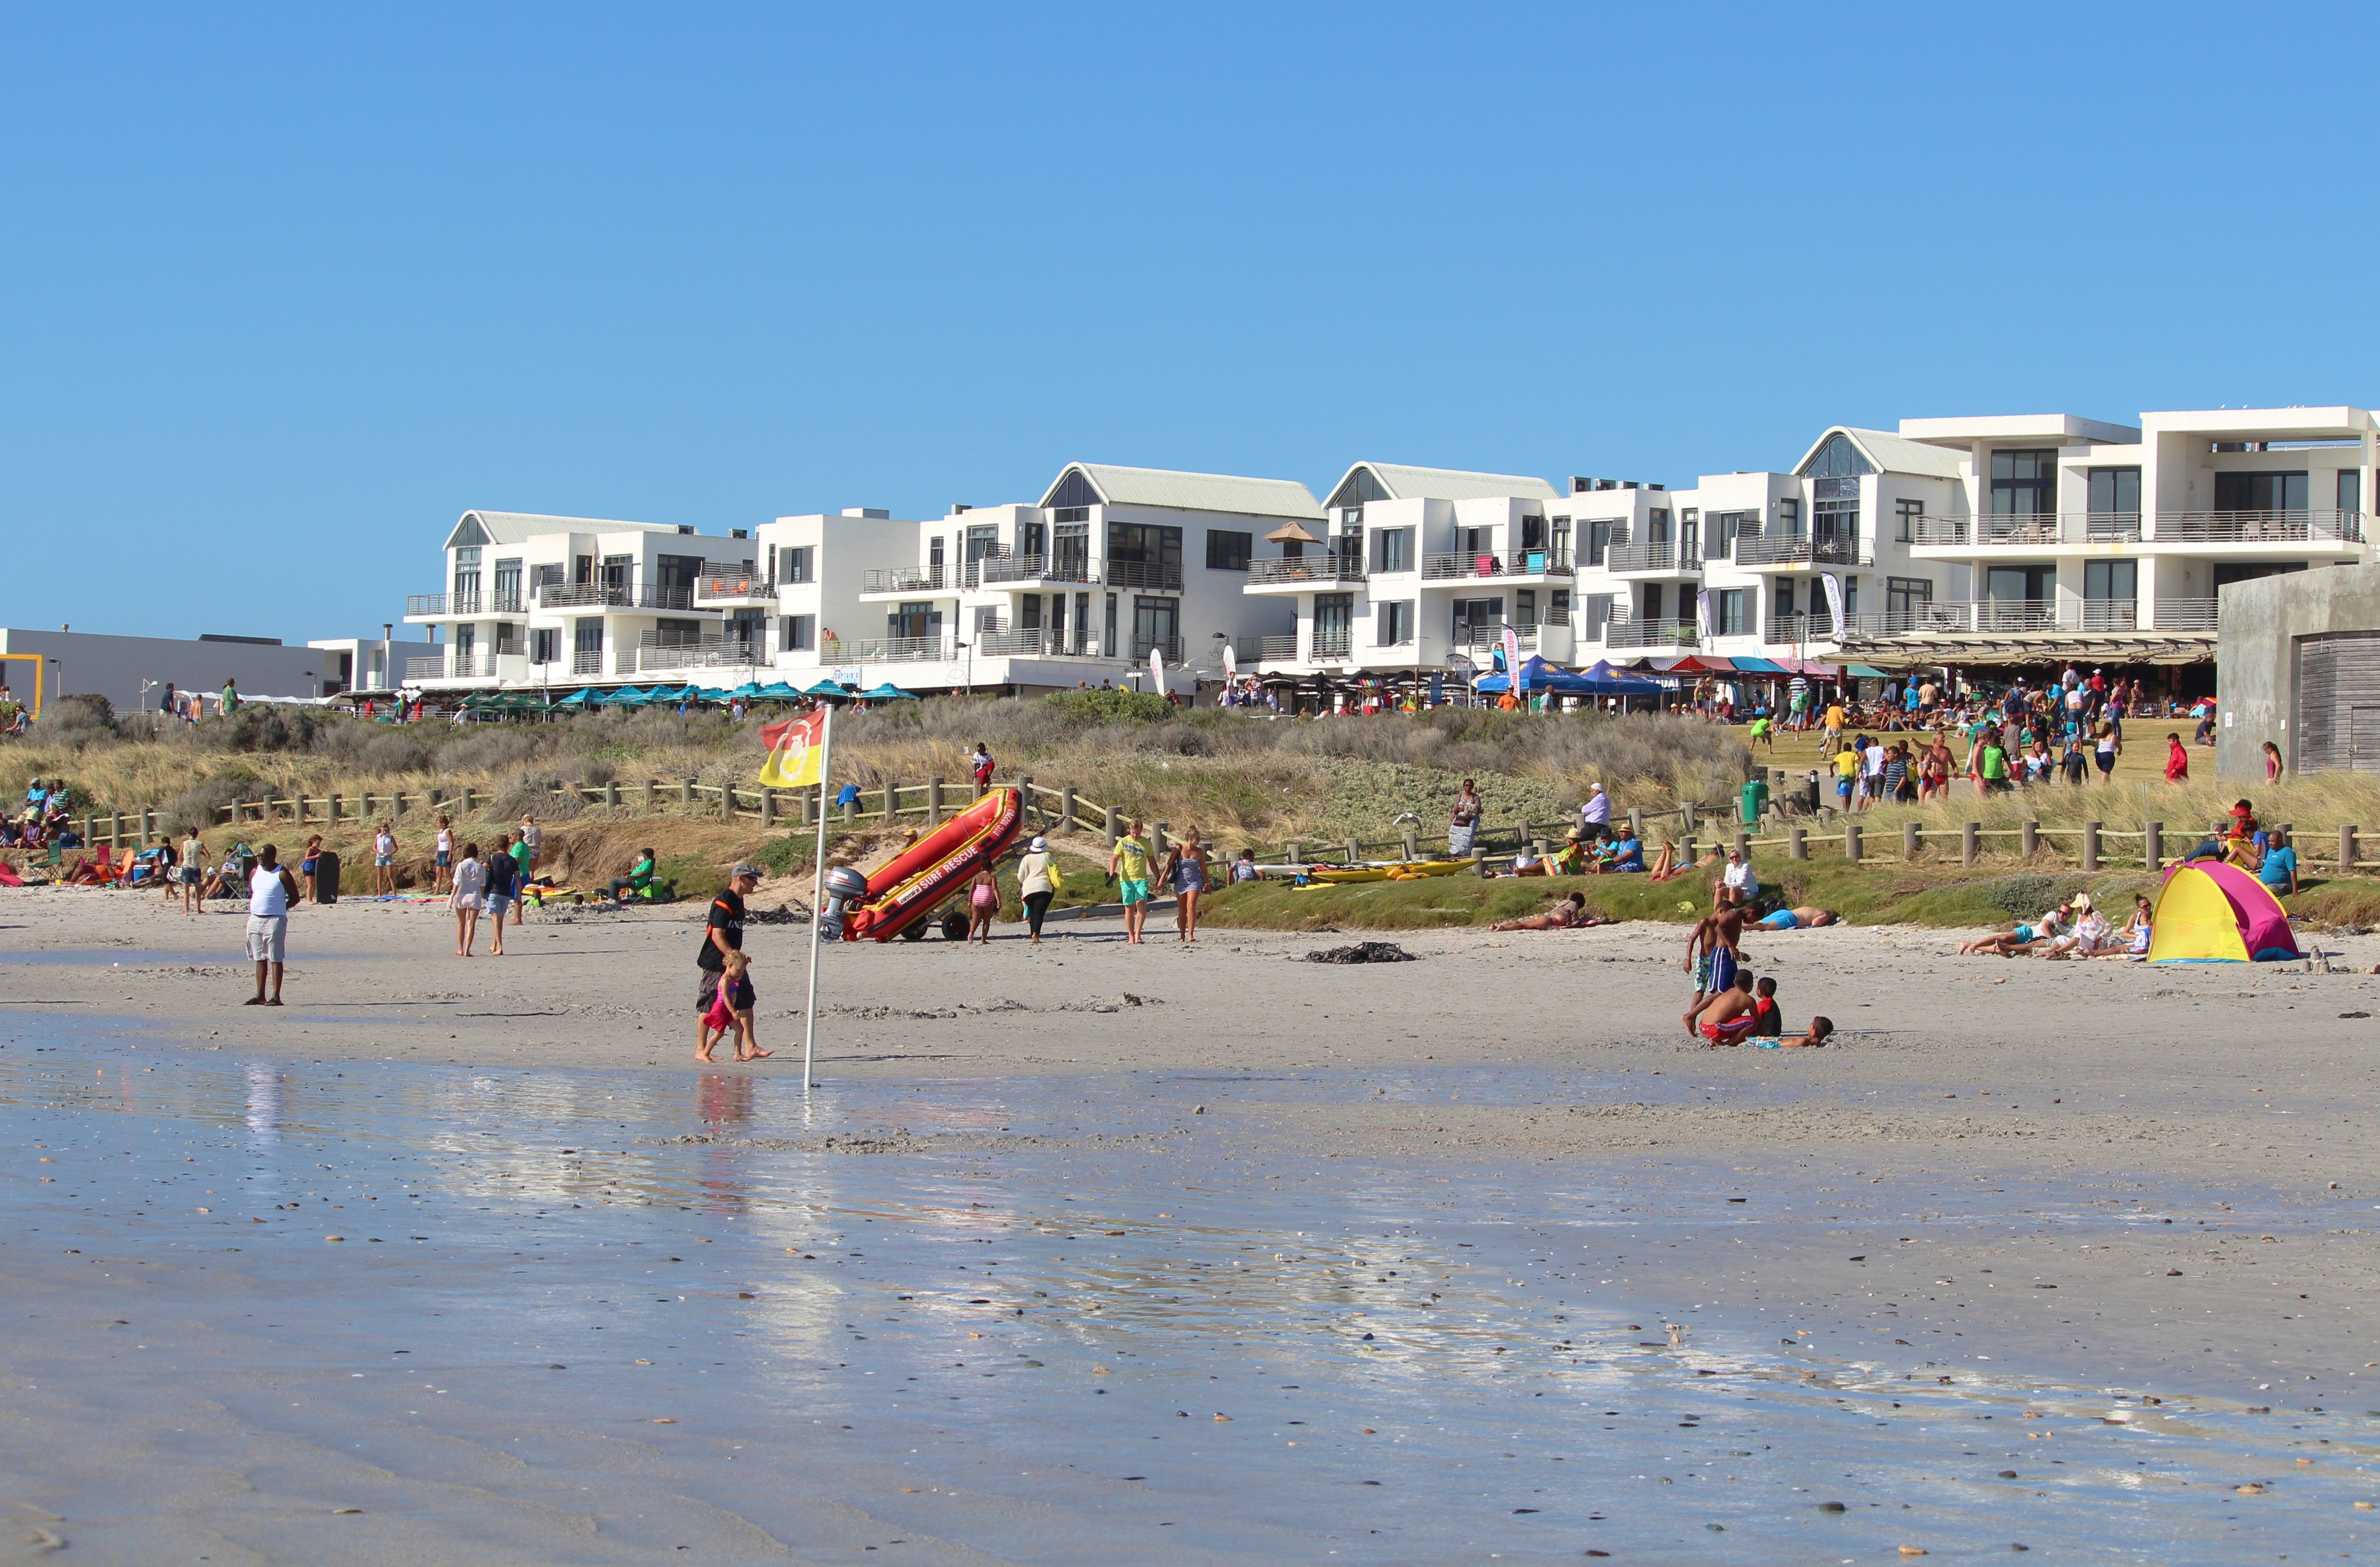
beach, sea, coast, sand, ocean, boardwalk, walkway, vacation, swim, body of water, cape town, houses on the beach, eden on the bay